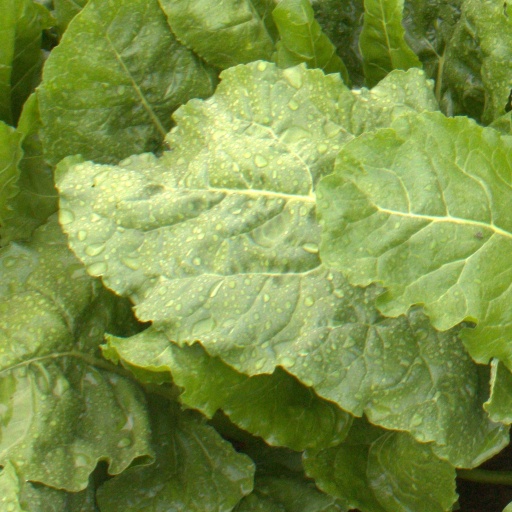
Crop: sugar beet